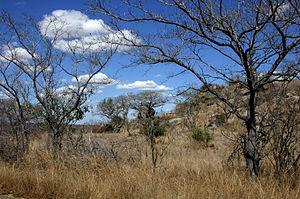
L’Afrique est un continent qui couvre 6 % de la surface de la Terre et 20 % de la surface des terres émergées. Sa superficie est de 30 415 873 km² avec les îles, ce qui en fait la troisième mondiale si l'on compte l'Amérique comme un seul continent. Avec plus de 1,2 milliard d'habitants, l'Afrique est le deuxième continent le plus peuplé après l'Asie et représente 16,4 % de la population de la planète en 2016. Le continent est bordé par la mer Méditerranée au nord, le canal de Suez et la mer Rouge au nord-est, l’océan Indien au sud-est et l’océan Atlantique à l’ouest.
Jock of the Bushveld est un roman autobiographique écrit par l'auteur sud-africain Sir James Percy FitzPatrick. Le livre raconte les voyages et aventures de l'auteur et de son chien, un Staffordshire Bull Terrier, durant les années 1880, alors qu'uitlander, il travaillait comme magasinier, assistant prospecteur, journaliste et conducteur de chariot à travers le bushveld du Transvaal.
Le Parc national Kruger est la plus grande réserve animalière d'Afrique du Sud. Il couvre près de 20 000 km², est long de 350 km du nord au sud et large de 60 km d'est en ouest, ce qui rend sa taille comparable à celle d'Israël ou à celle du Pays de Galles.